Santa Rita Hotel

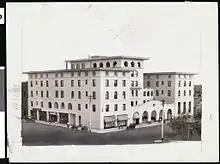
Santa Rita Hotel, Tucson, Arizona

The finished hotel was six stories tall with a full basement and two wings with four stories in height featuring electric elevators and steam heat. On the sixth floor was a roof garden and dance hall. Each room included a private telephone connection and private bathroom. All of the furniture was purchased through the Tucson firm of L. Zeckendorf & Company.